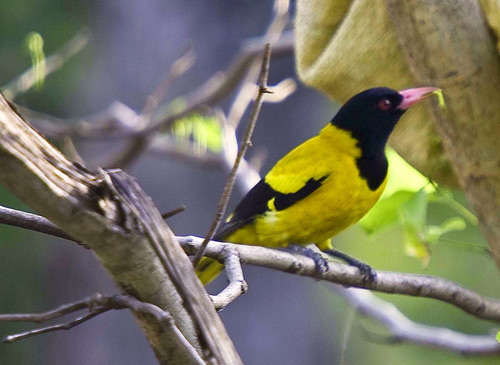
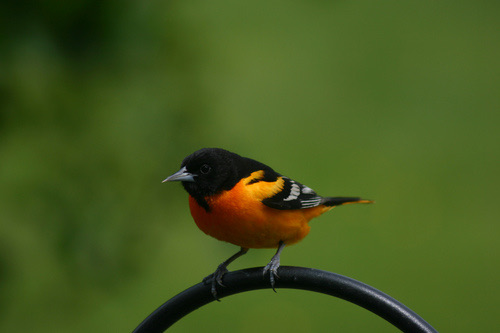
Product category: misc
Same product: yes